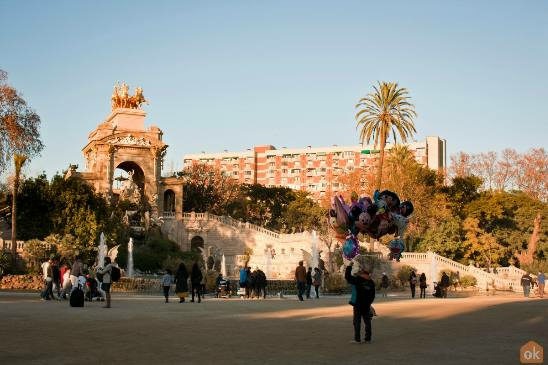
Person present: Yes